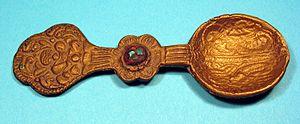
La cuisine tibétaine traditionnelle est assez différente de la cuisine que l'on retrouve dans les pays frontaliers, notamment en raison du fait que peu de plantes poussent à une altitude moyenne de 4 000 m. On retrouve principalement de l'orge commune, avec laquelle on fait la tsampa, la farine d'orge grillée, qui est l'aliment de base de la majeure partie du Tibet.